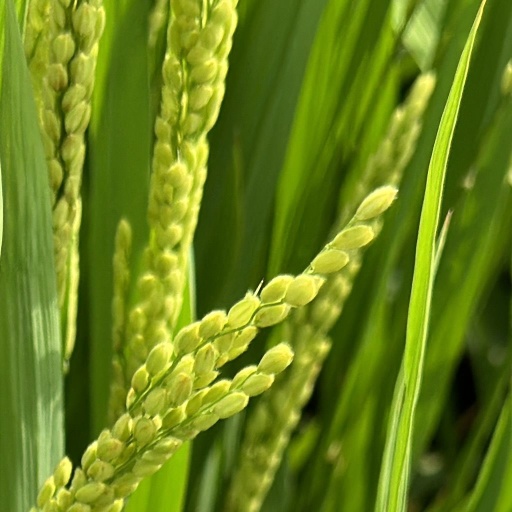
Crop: rice